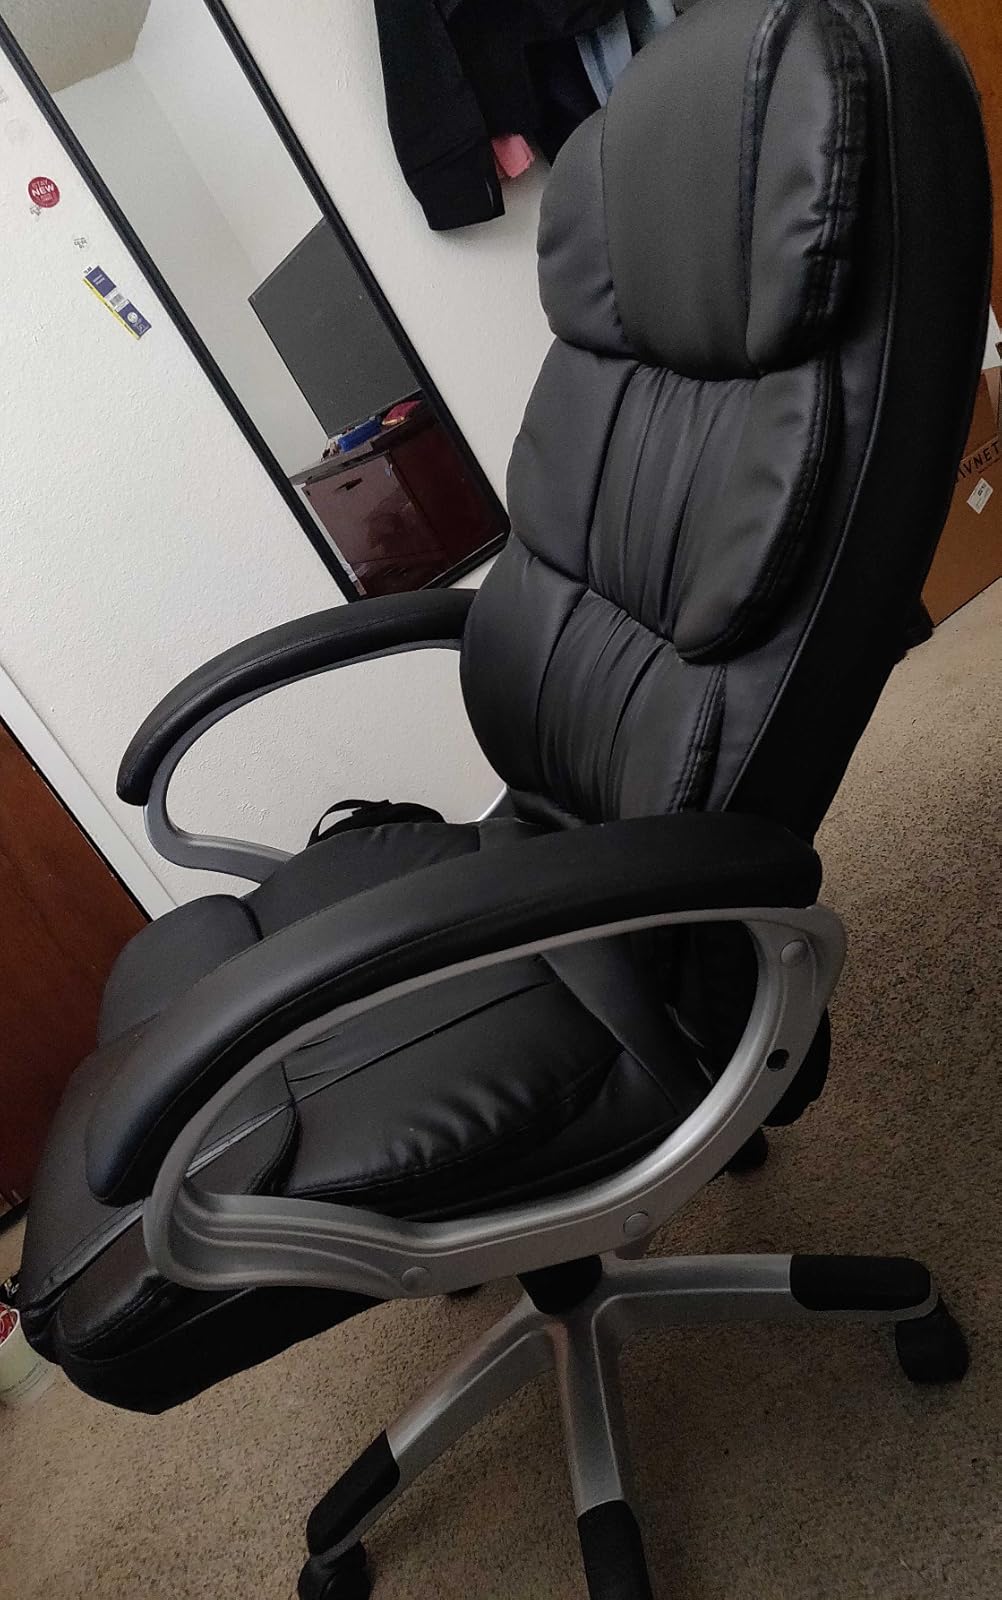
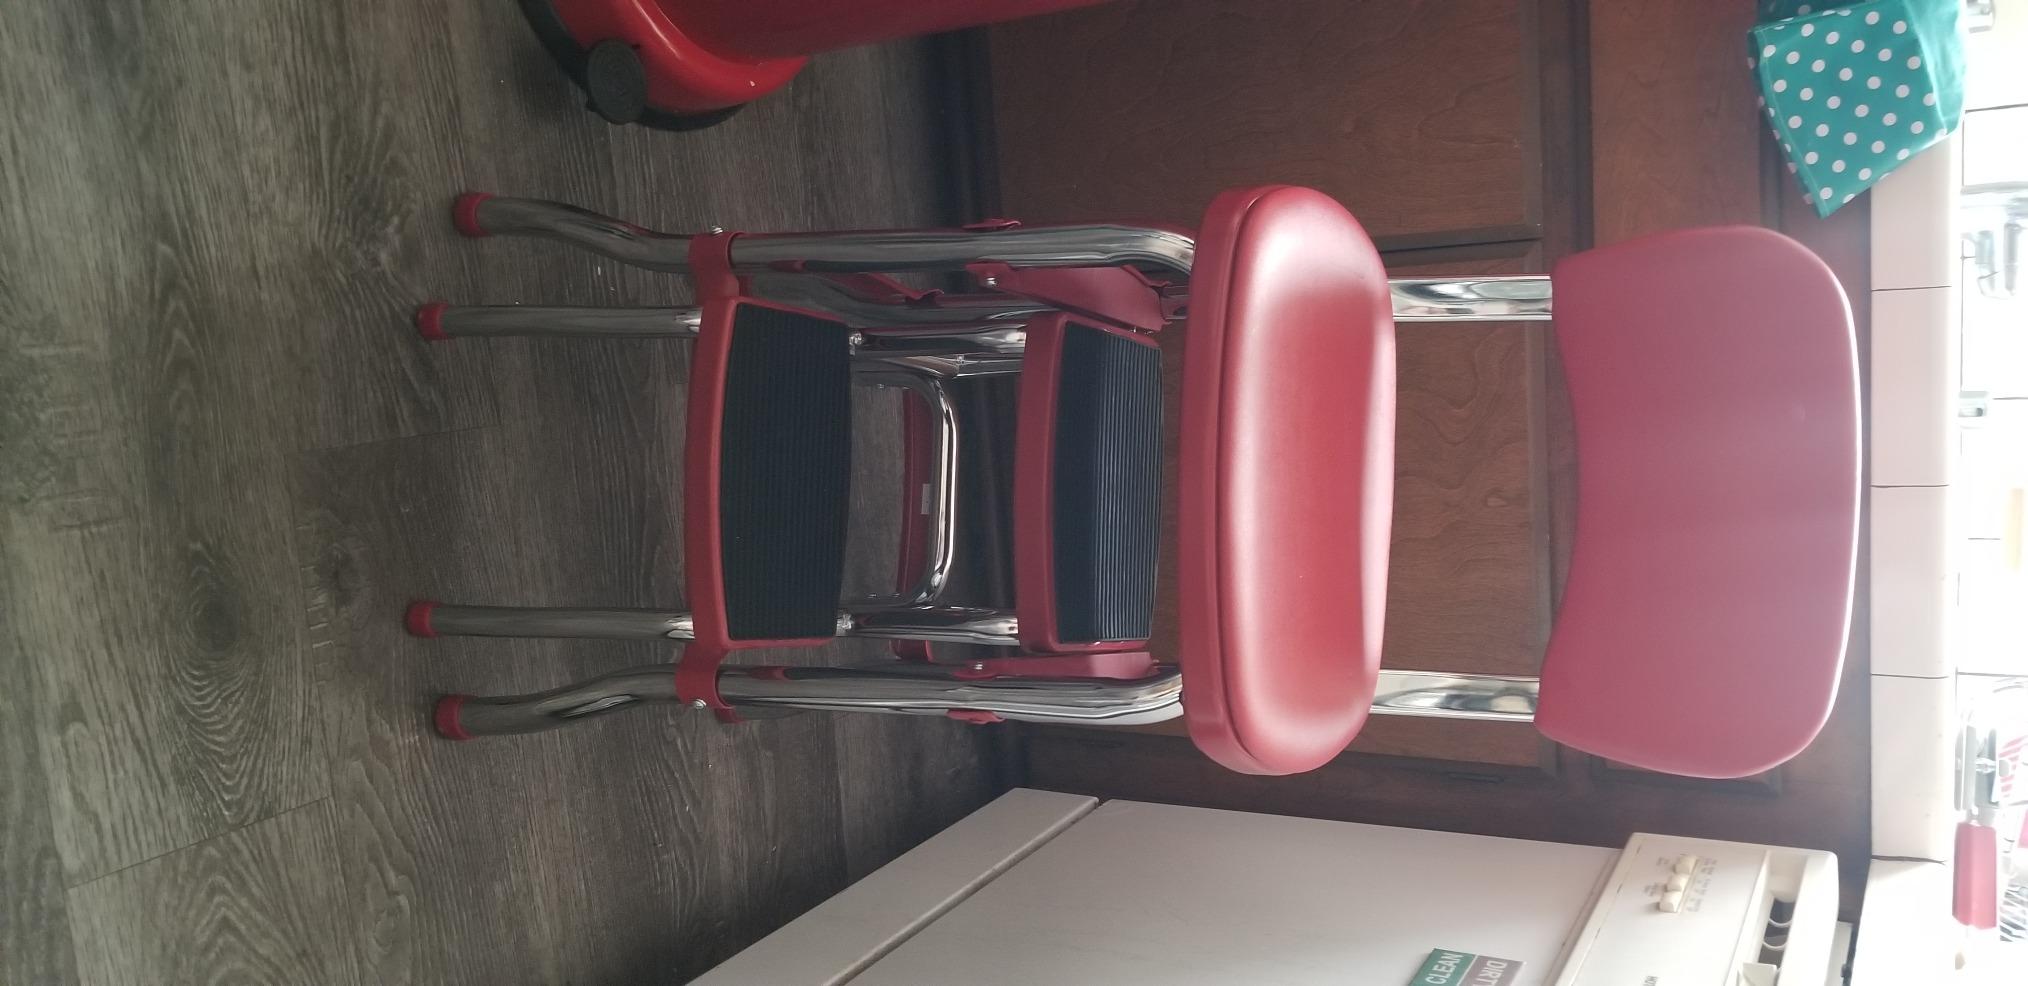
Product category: items_chair
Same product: no